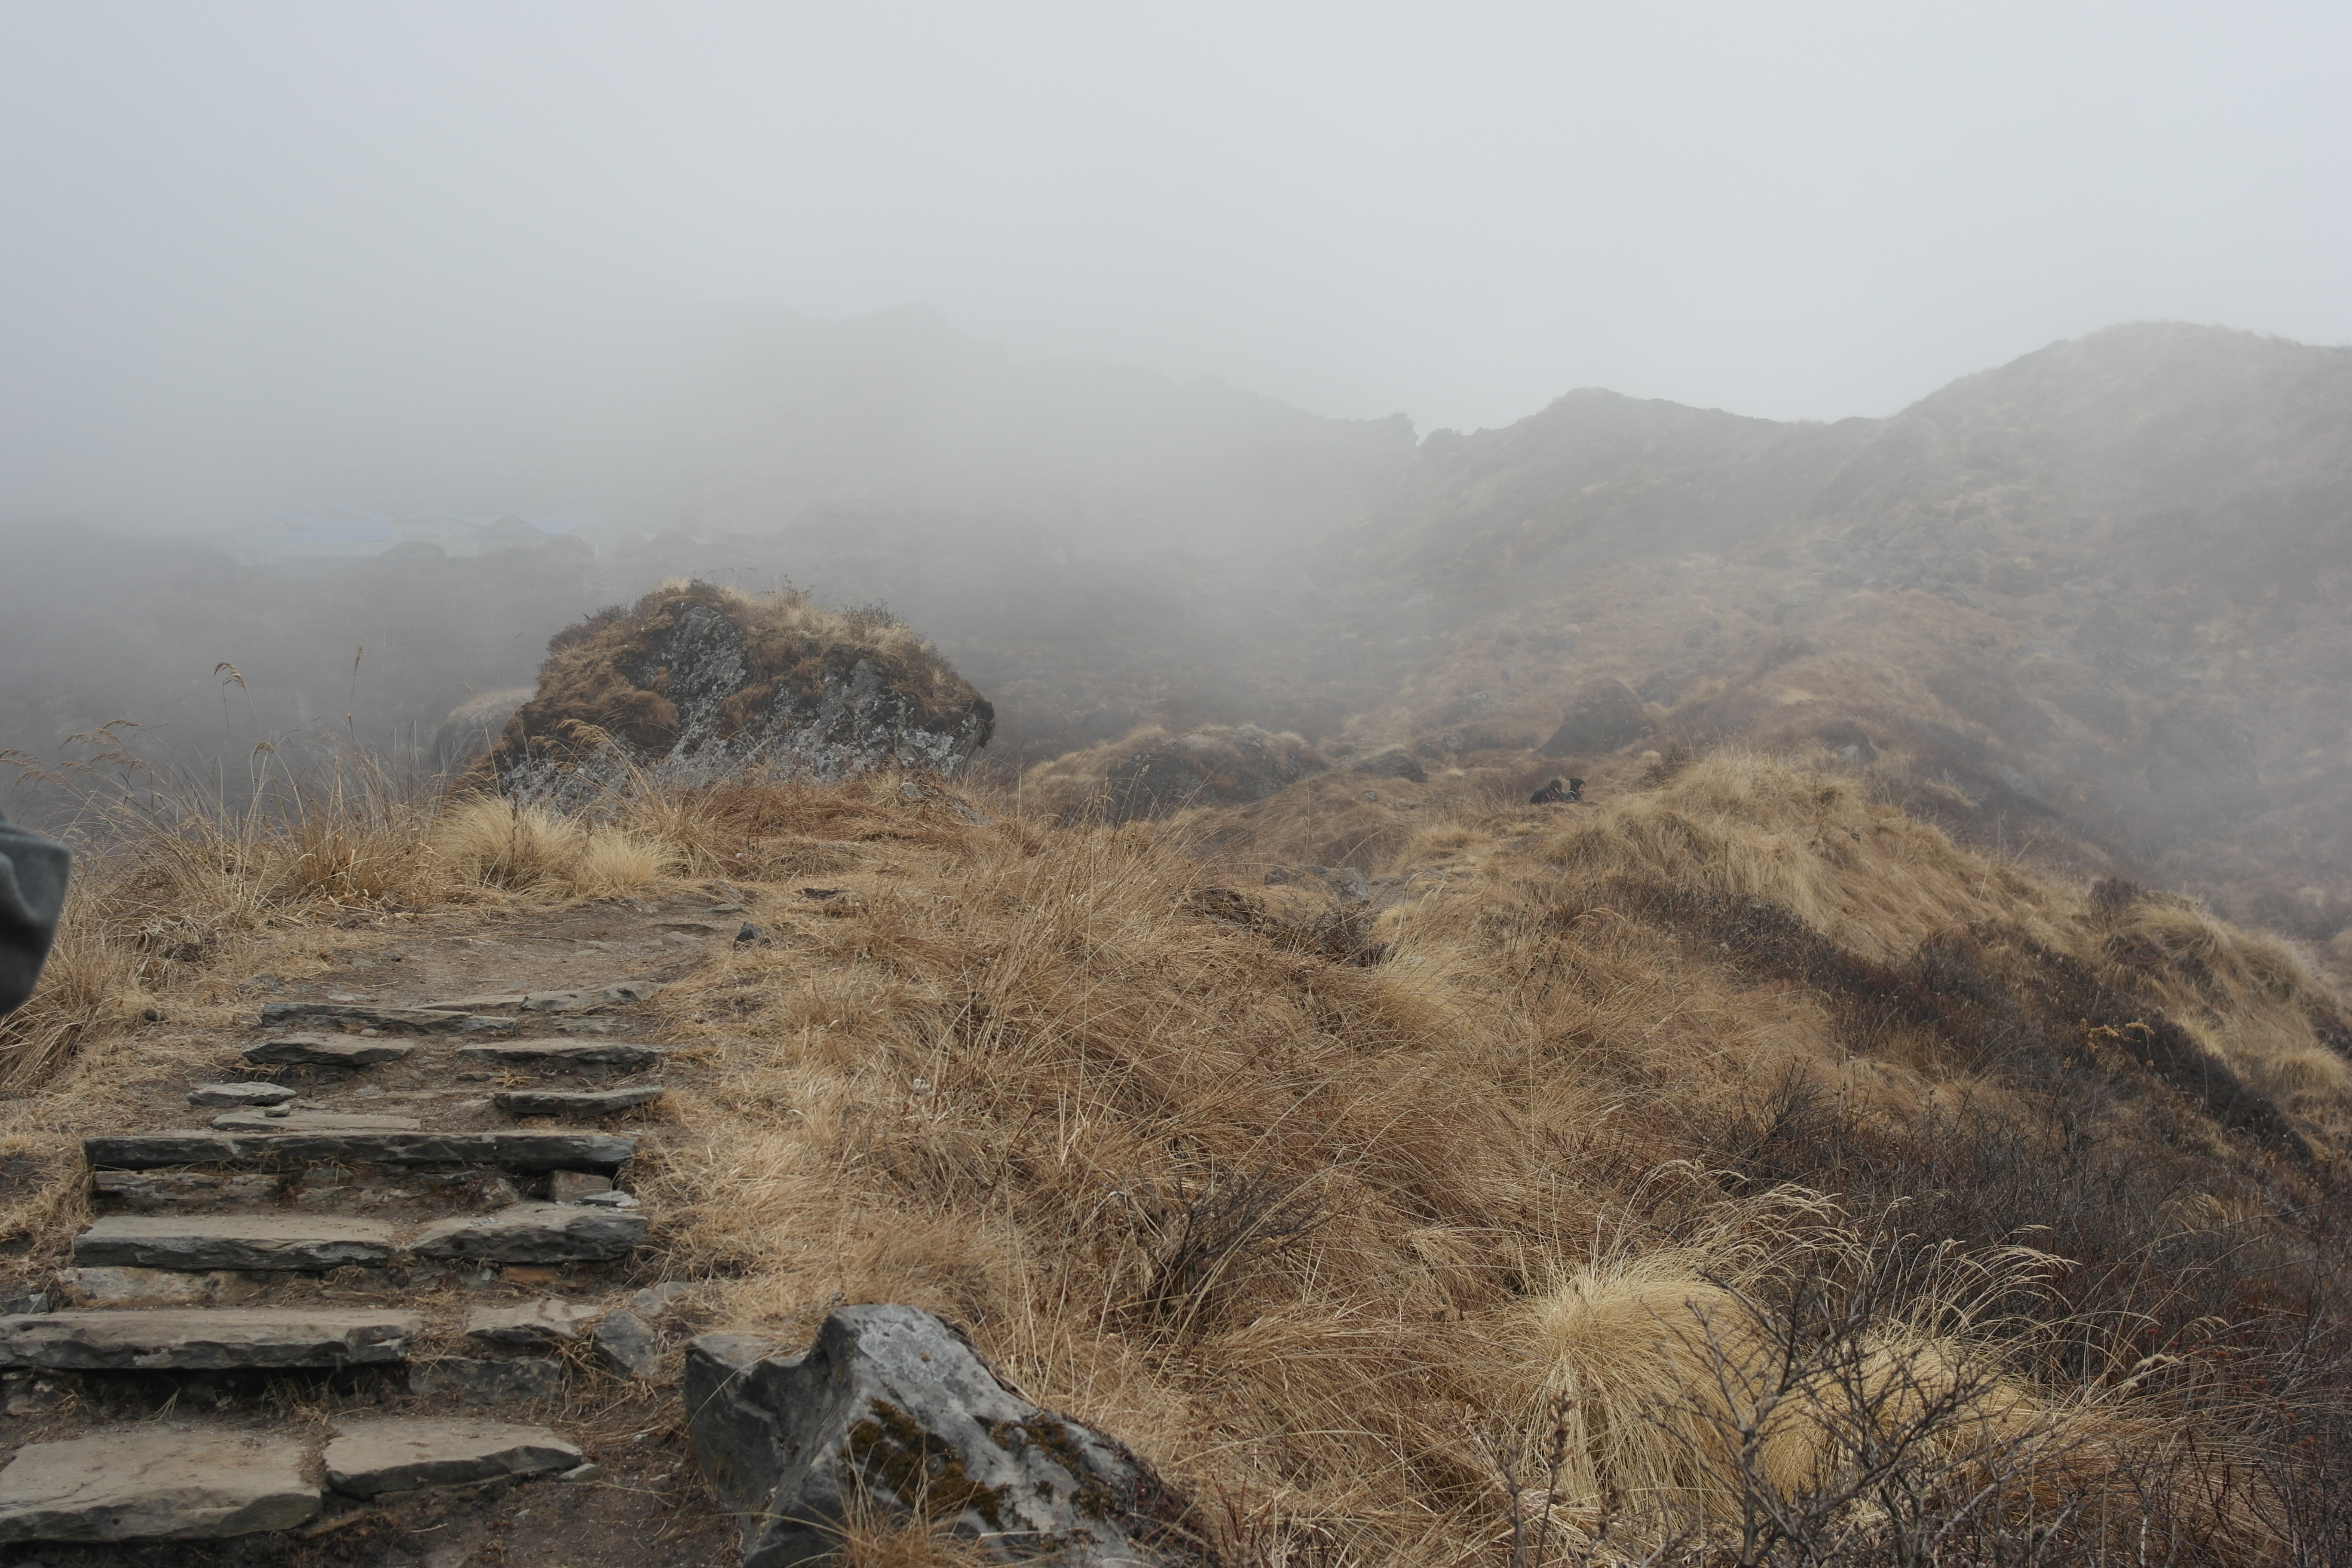
landscape, wilderness, mountain, snow, hill, valley, mountain range, weather, terrain, ridge, summit, geology, plateau, landform, geographical feature, atmospheric phenomenon, mountainous landforms